Emmaus

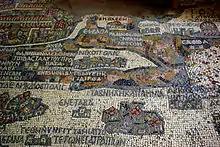
Emmaus Nicopolis on Madaba map

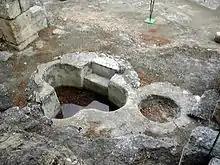
Byzantine baptistery at Emmaus Nicopolis

Nicopolis ("Nikópolis") was the name of Emmaus ("Ammaoûs"; , "Imwas") under the Roman Empire until the conquest of Palestine by the Rashidun Caliphate in 639. The Church Fathers unanimously considered this city to be the Emmaus of the New Testament where Jesus was said to have appeared after his death and resurrection; it is sometimes distinguished from other Emmauses of Palestine and other Nicopolises of the Roman Empire by the combined name or . The site of the ancient city, now lies between Tel Aviv and Jerusalem in Israel. The archaeological site has been cared for by a resident French Catholic community since 1993 but are formally organized as a part of Canada Park under the general supervision of the Israel Nature and Parks Authority.